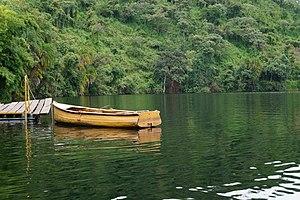
Le lac de N'Gaoundaba situé à une quarantaine de km de la ville de N'Gaoundéré sur la RN3 en venant de Bertoua. Région
L'industrie touristique camerounaise est très peu développée. On estime que moins d'un million de touristes visitent le Cameroun chaque année, c'est pourquoi le Cameroun ne fait pas partie des « destinations touristiques » au sens de l'organisation mondiale du tourisme.
Ngaoundéré est une ville du Cameroun, chef-lieu de la région de l'Adamaoua, érigée en Communauté urbaine de Ngaoundéré en 2008.